Murray Sanders

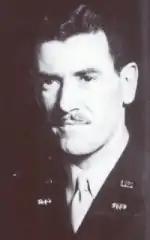
Sanders in the U.S. Army, 1945

Murray Jonathan Sanders (April 11, 1910 – June 29, 1987) was an American physician and military officer who was involved with the U.S. Army's biological warfare program during World War II. He was a leading figure in the American cover-up of Japanese war crimes, having been the U.S. officer who convinced General Douglas MacArthur to grant legal immunity to members of the infamous Japanese Unit 731 chemical warfare research unit, despite the unit's practice of unethical human experimentation.